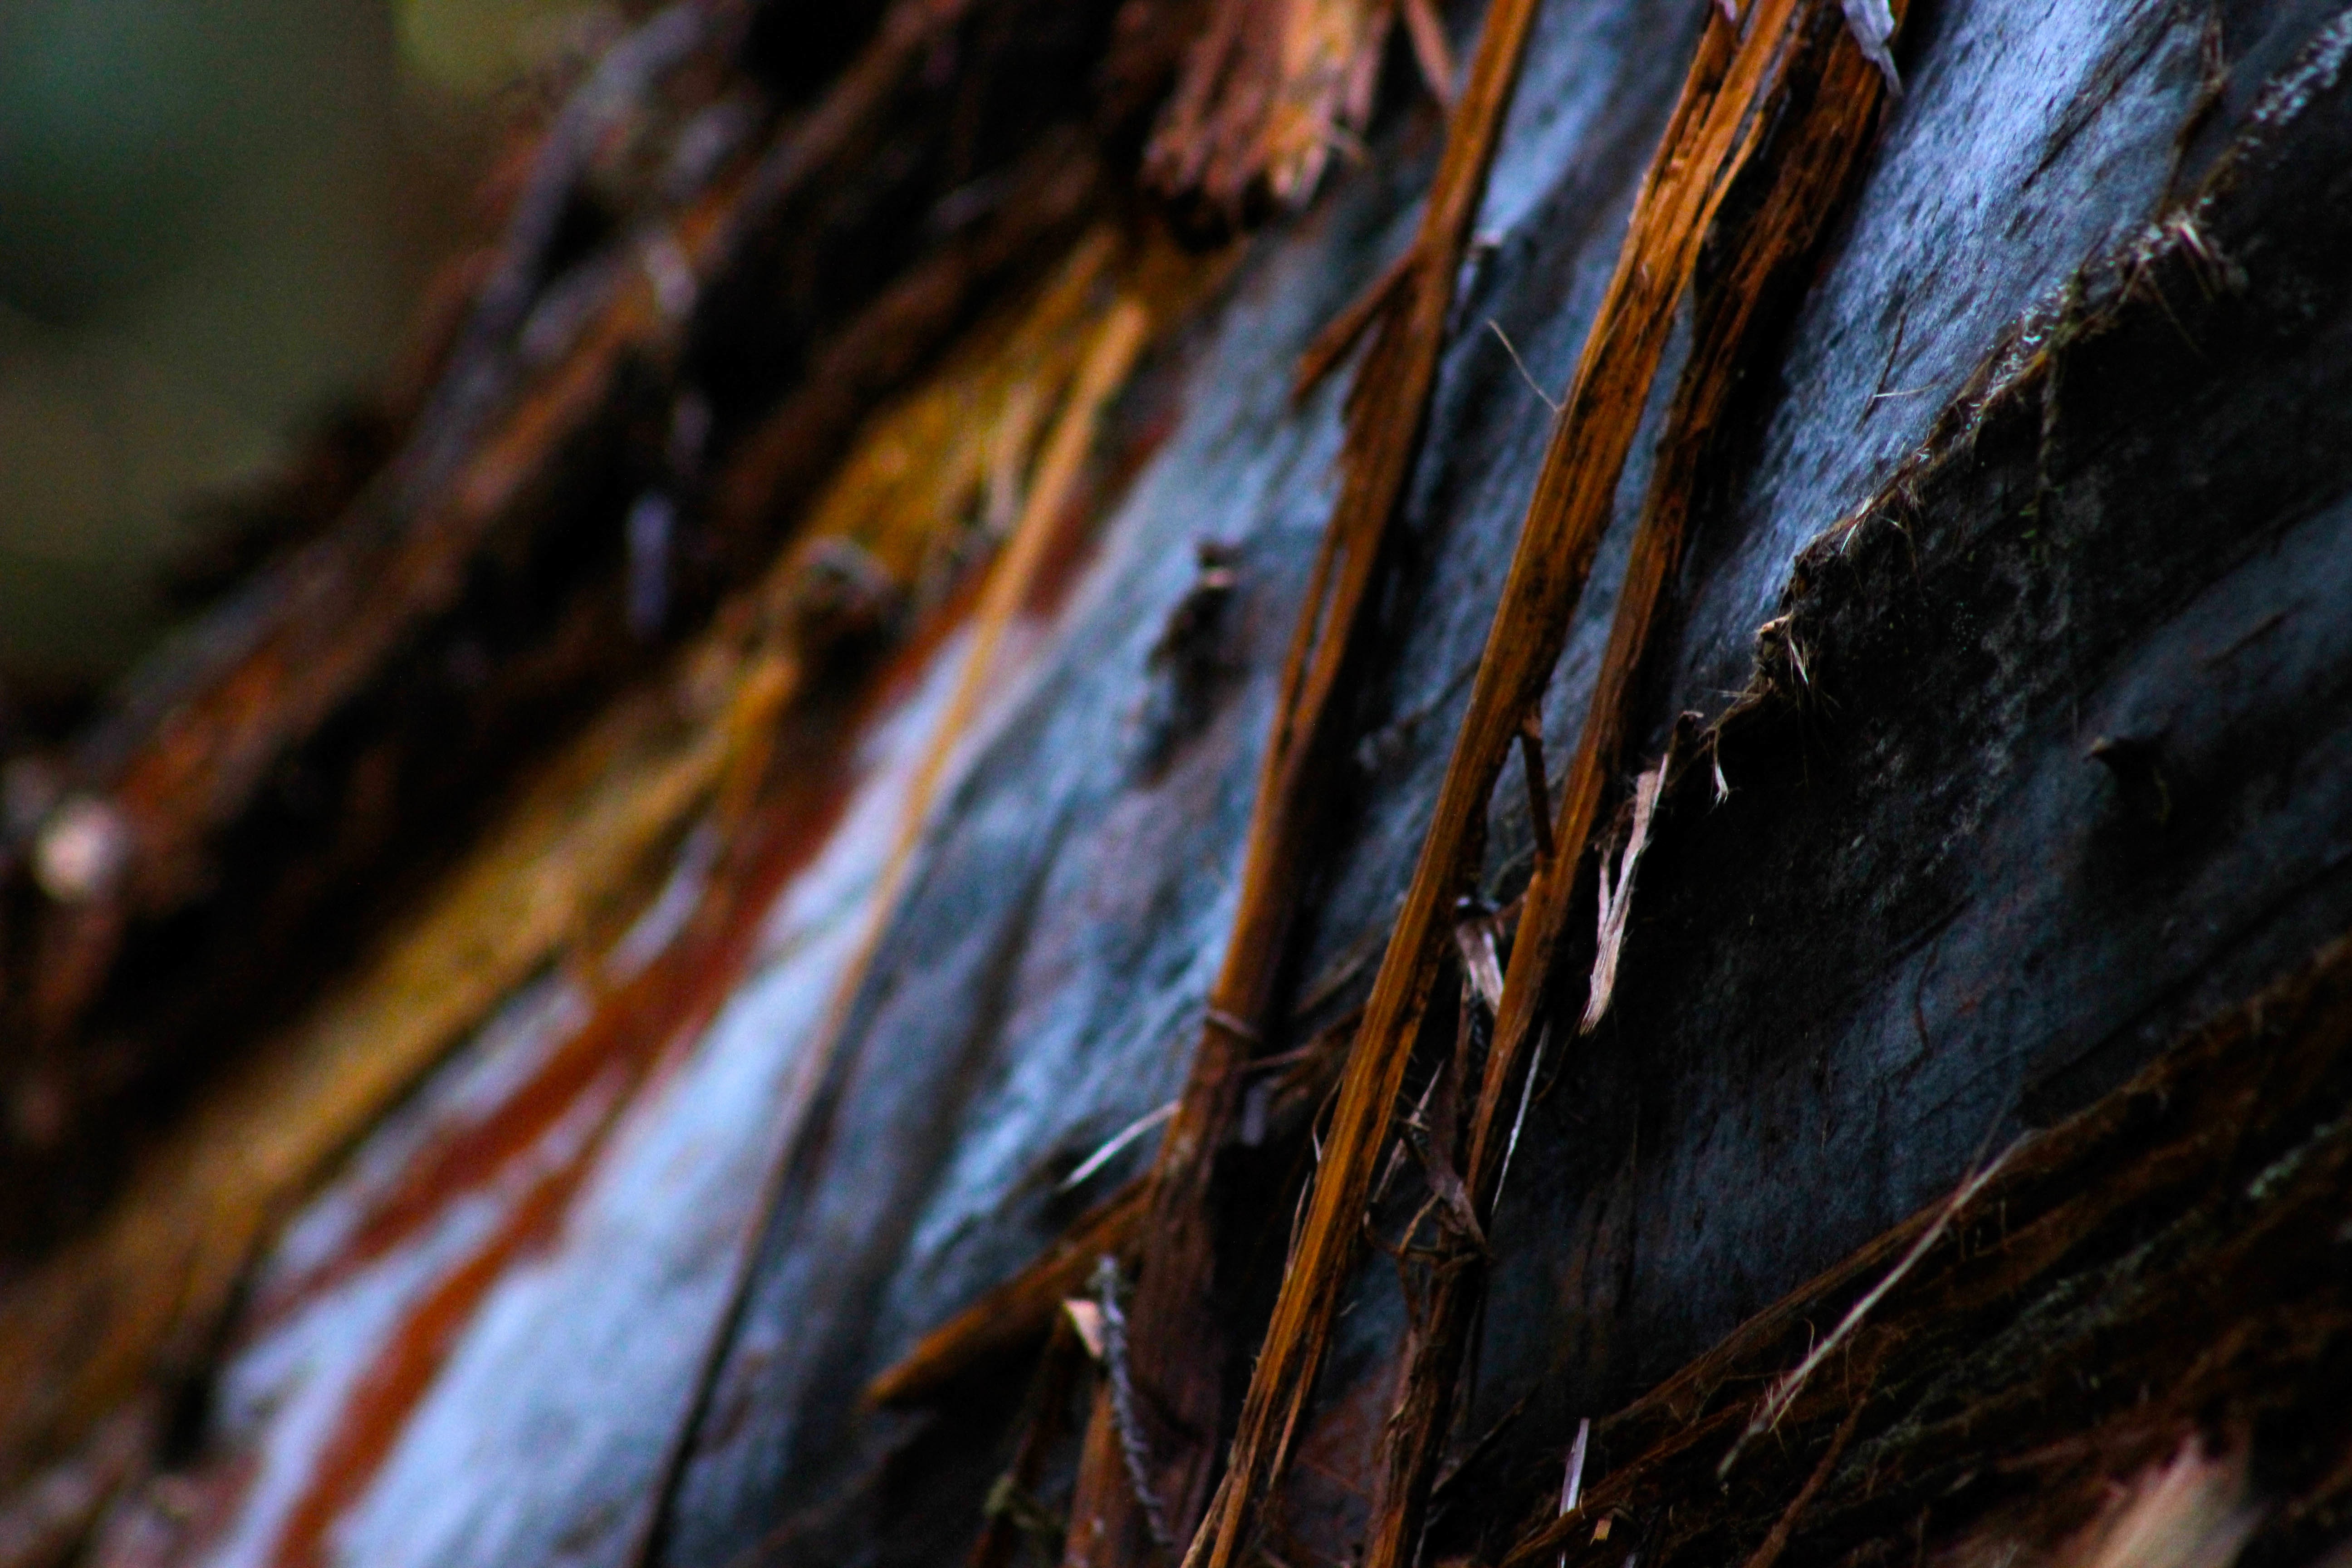
tree, nature, forest, rock, branch, wood, sunlight, leaf, trunk, formation, reflection, autumn, soil, season, material, close up, macro photography